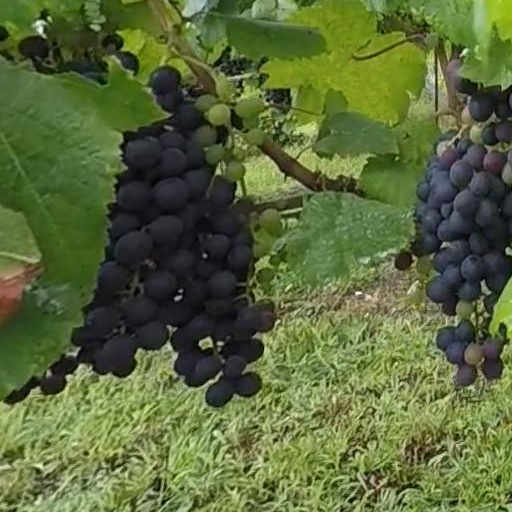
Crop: grape